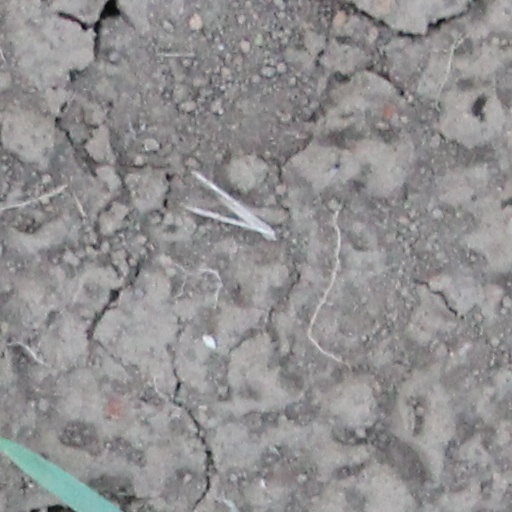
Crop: wheat